David Berman (musician)

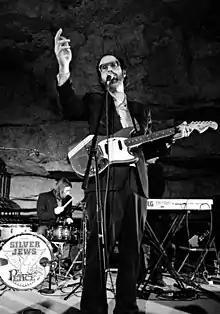
refer to caption

On November 19, 2003, Berman attempted suicide in Nashville by consuming crack cocaine, alcohol and tranquilizers. He wrote a short note to Cassie—the brevity of which Berman would later regret—put on his wedding suit, and went to a "crack house" he frequented. When discovered by Cassie, he verbally lashed out and refused treatment. He was eventually taken to Vanderbilt University Medical Center, awakening three days later.